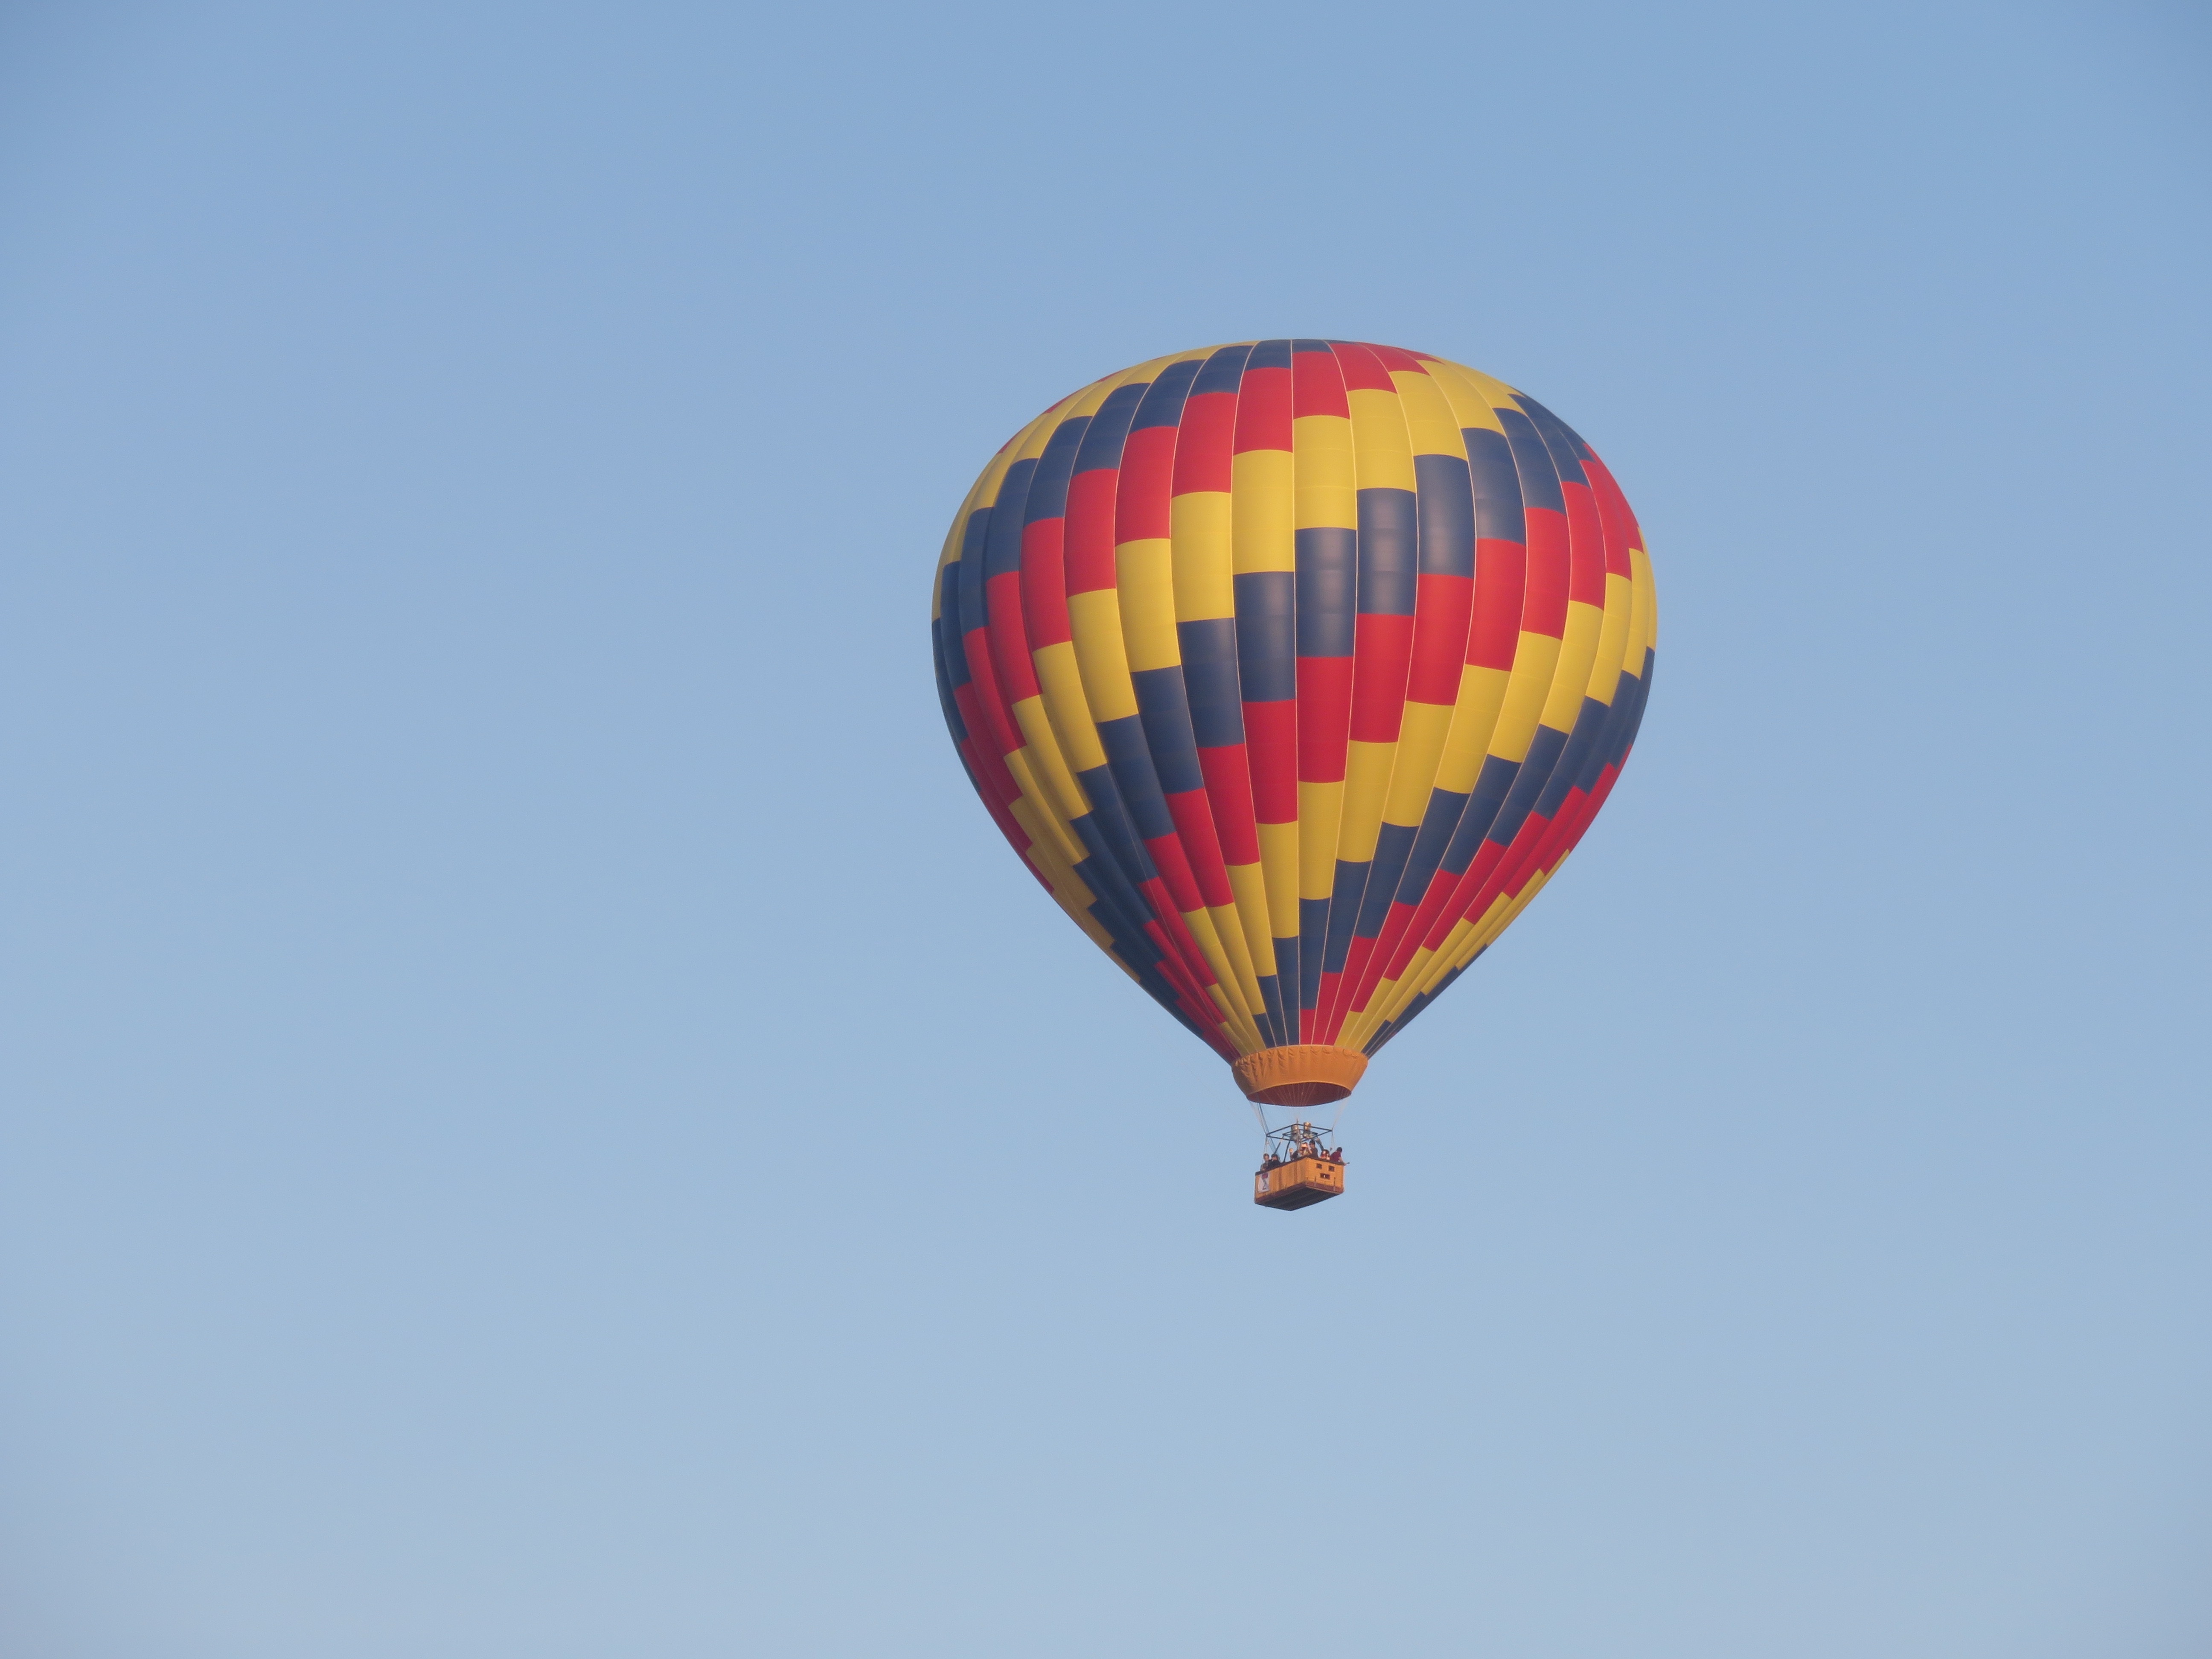
sky, balloon, hot air balloon, wind, fly, aircraft, vehicle, drive, hot air, toy, blue sky, zeppelin, hot air ballooning, hot air balloon ride, atmosphere of earth, executive car